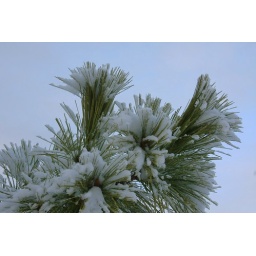
My neighbors pine tree was blanketed in thick snow.